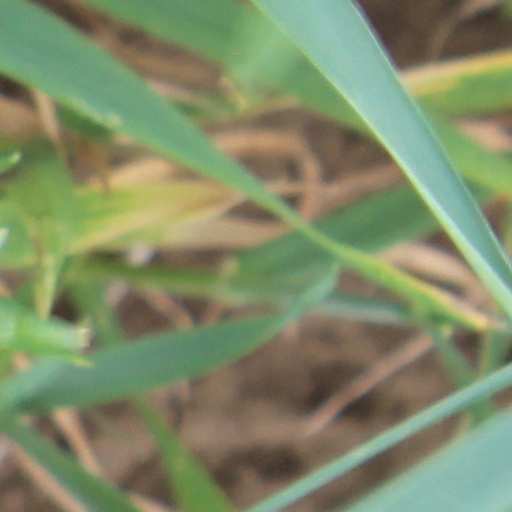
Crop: wheat